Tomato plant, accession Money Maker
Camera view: horizontal (90 deg, fisheye); turntable rotation: 180 degrees
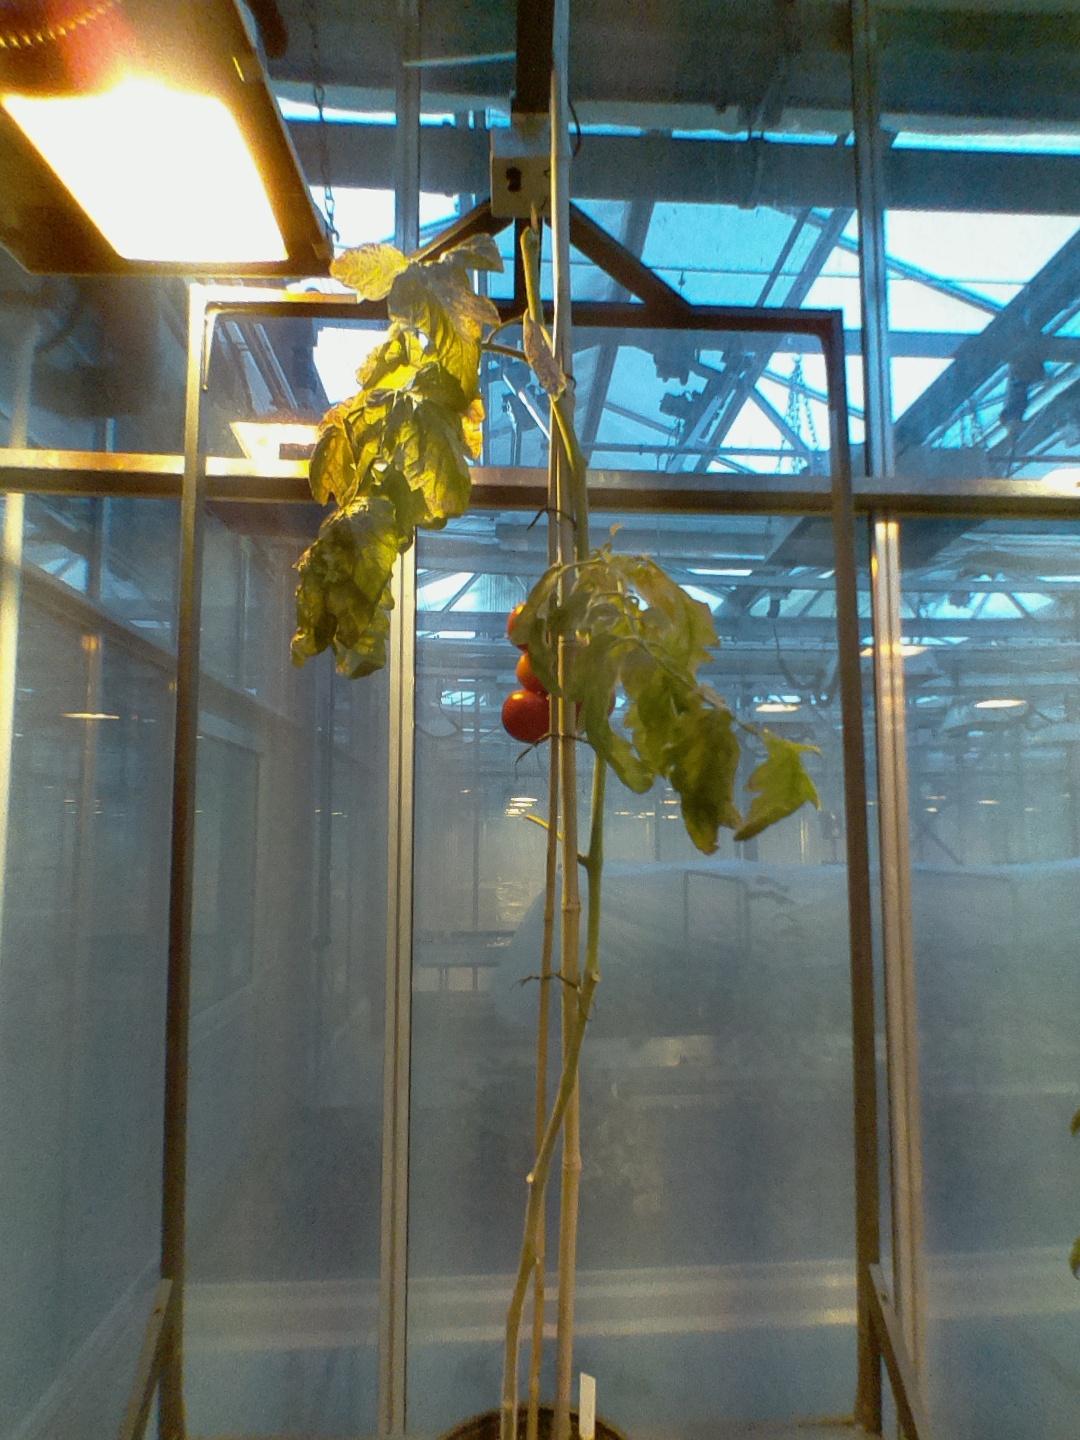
BBCH growth stage 87: 70%-80% of fruits show typical fully ripe color